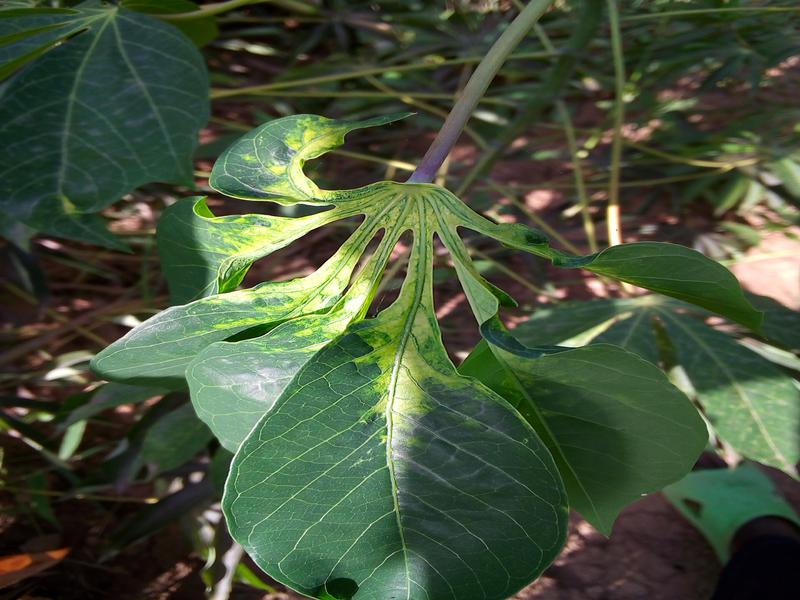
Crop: cassava
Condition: mosaic_disease